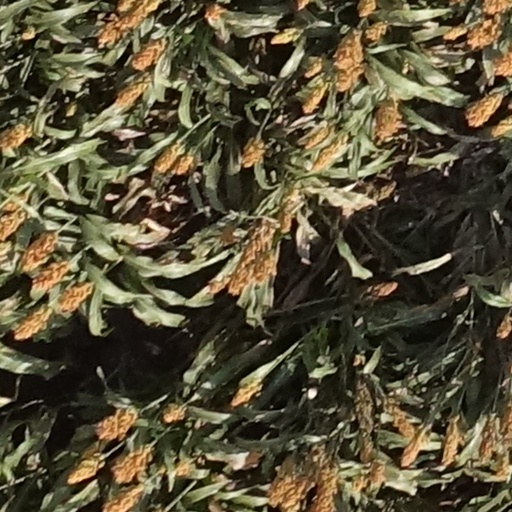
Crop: sorghum